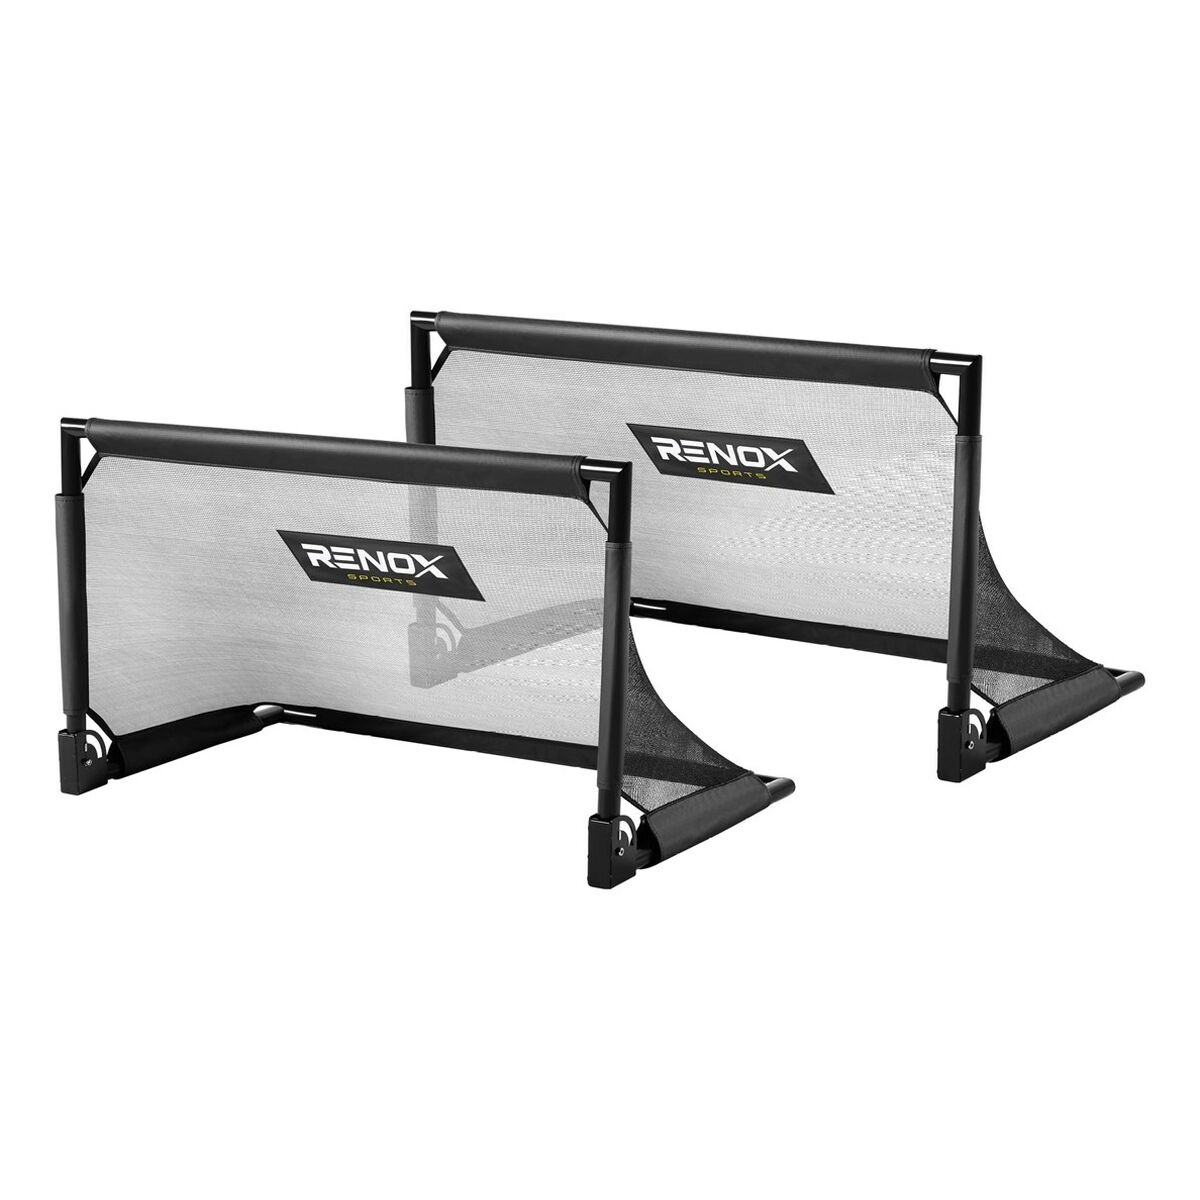
Set de 2 porți de fotbal Salta 5120                            Negru 100 x 60 x 60 cm (2 Unități)
Mențineți-vă în formă și descoperiți ultimele noutăți din domeniu pentru a face sport cu cele mai bune garanții! Cumpărați Set de 2 porți de fotbal Salta 5120 Negru 100 x 60 x 60 cm (2 Unități) la cel mai avantajos preț și bucurați-vă de o viață sănătoasă! Tip: Poartă de Fotbal Culoare: Negru Material: PVC oțel galvanizat Oțel Unități: 2 Unități Dimensiuni aprox.: 100 x 60 x 60 cm
Brand: Prime Deals
Category: Sporting Goods > Athletics > Soccer > Soccer Goal Accessories